Georgiana Houghton

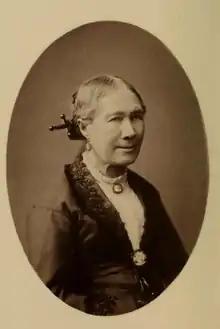
Georgiana Houghton

Georgiana Houghton (1814–1884) was a British artist and spiritualist medium.